Gudrun Brunegård

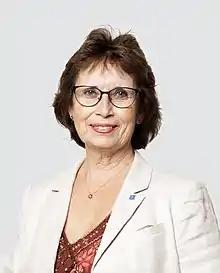

Gudrun Brunegård (born 1957) is a Swedish politician. , she has served as a Member of the Riksdag representing the constituency of Kalmar County.